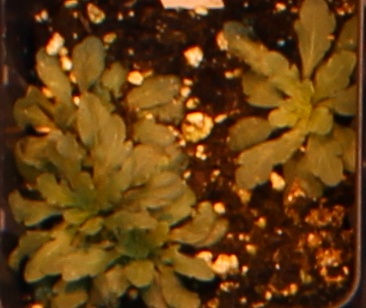
Label: Horseweed